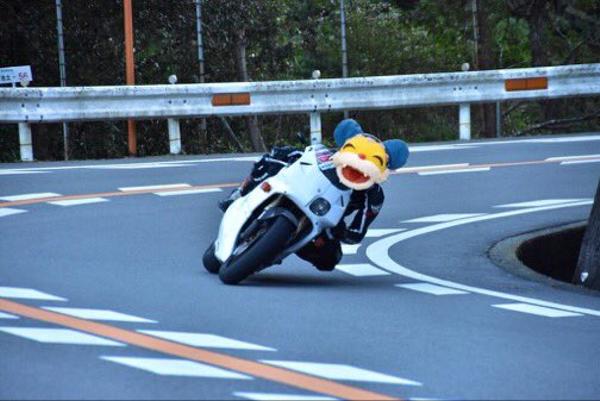
回答: お便りを取りに行くのニャ!!